Worldwar: Tilting the Balance

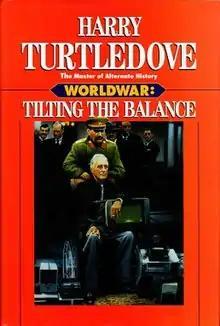
First edition

Worldwar: Tilting the Balance is an alternate history novel by the American writer Harry Turtledove. It is the second book in the Worldwar tetralogy and in the extended Worldwar series, which includes the Colonization trilogy and the novel "Homeward Bound".